Turkish Levantine

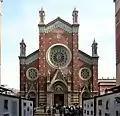
Church of St. Anthony of Padua is one of the most important Levantine Catholic parishes of Istanbul.

The Ottoman Empire fought against the British, French and Italians during World War I. The victorious states of World War I compelled the Ottoman government to sign the Treaty of Sèvres. The United Kingdom, Italy, and France were among the occupants of Anatolia. After the independence of Turkey, there was negative public opinion towards Levantines because of allegations that Levantines had cooperated with the Allies. After the Great Fire of Smyrna, most of the Levantines left Smyrna (now İzmir), and only a few ever returned.